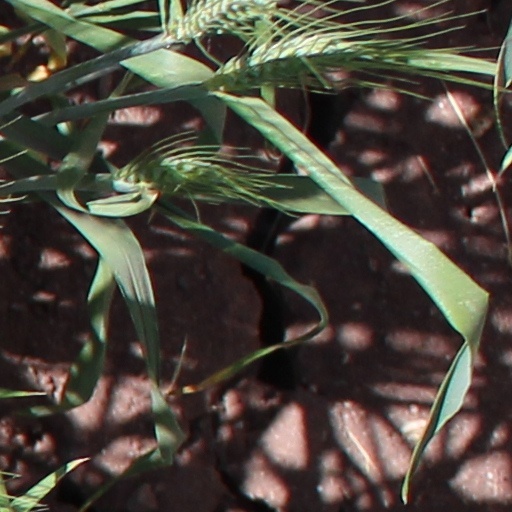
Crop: wheat